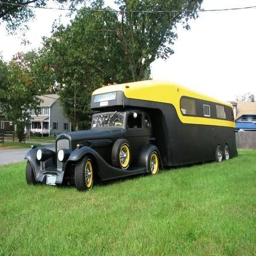
not sure if this is a truck or car but it 's pulling a trailer so your guess is as good as mine !